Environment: lab
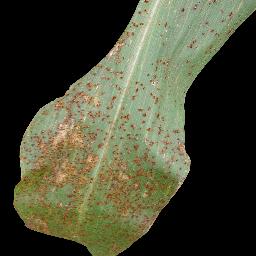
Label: common_rust